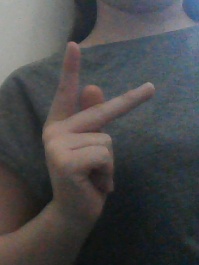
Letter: dha